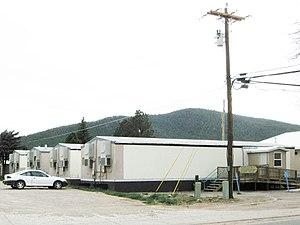
La ville de Mora est le siège du comté de Mora, situé dans le Nouveau-Mexique, aux États-Unis.